Preston, Lancashire

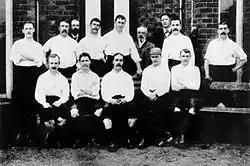
Preston North End in 1888–89, the first Football League champions, subsequently doing 'The Double'

The River Ribble has a length of approximately , originating near the Ribblehead Viaduct in North Yorkshire, flowing westward and passing through Preston and entering the Irish Sea at the Ribble and Alt Estuaries near Lytham, approximately to the west of the city.